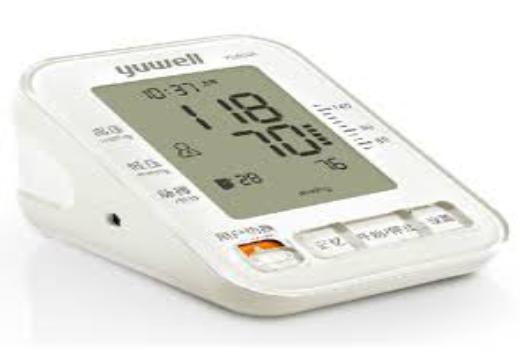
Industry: Medical